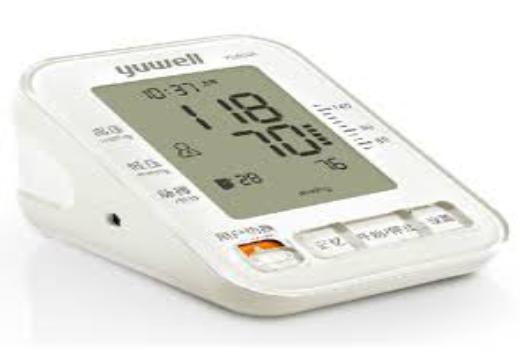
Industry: Medical